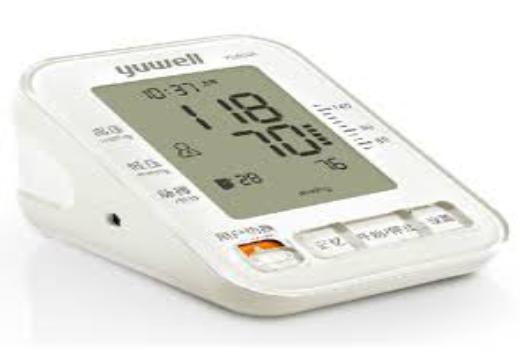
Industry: Medical